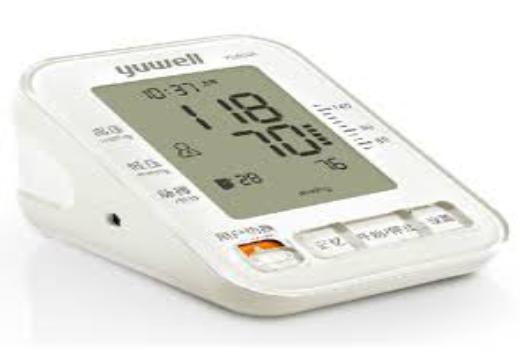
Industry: Medical